George Moore (novelist)

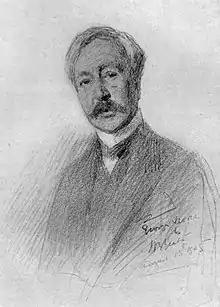
Charcoal drawing of George Moore

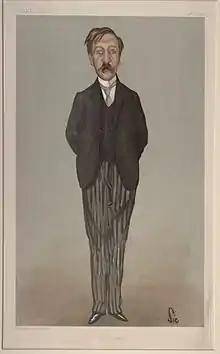

During the 1880s, Moore began work on a series of novels in a realist style. His first novel, "A Modern Lover" (1883) was a three-volume work, as preferred by the circulating libraries, and deals with the art scene of the 1870s and 1880s in which many characters are identifiably real. The circulating libraries in England banned the book because of its explicit portrayal of the amorous pursuits of its hero. At this time the British circulating libraries, such as Mudie's Select Library, controlled the market for fiction, and the fee-paying public expected them to guarantee the morality of the novels provided. His next realist novel, "A Mummers Wife" (1885) was also regarded as unsuitable by Mudie's, and W H Smith refused to stock it on their news-stalls. Despite this, during its first year of publication the book went through fourteen editions, mainly because of the publicity stirred up by its opponents. The French newspaper "Le Voltaire" published it in serial form as "La Femme du cabotin" in July–October 1886. His next novel, "A Drama in Muslin" was again banned by Mudie's and Smith's. In response Moore declared war on the circulating libraries by publishing the provocative pamphlet "Literature at Nurse", "or Circulating Morals," in which he complained that the libraries profit from salacious popular fiction while refusing to stock serious literary fiction.